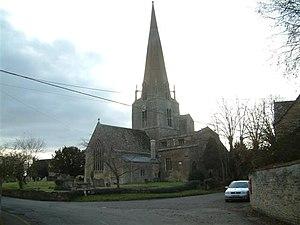
Bampton est un village et une paroisse civile de l'Oxfordshire, en Angleterre. Il est situé dans la vallée de la Tamise, à environ 7 km au sud-ouest de Witney.